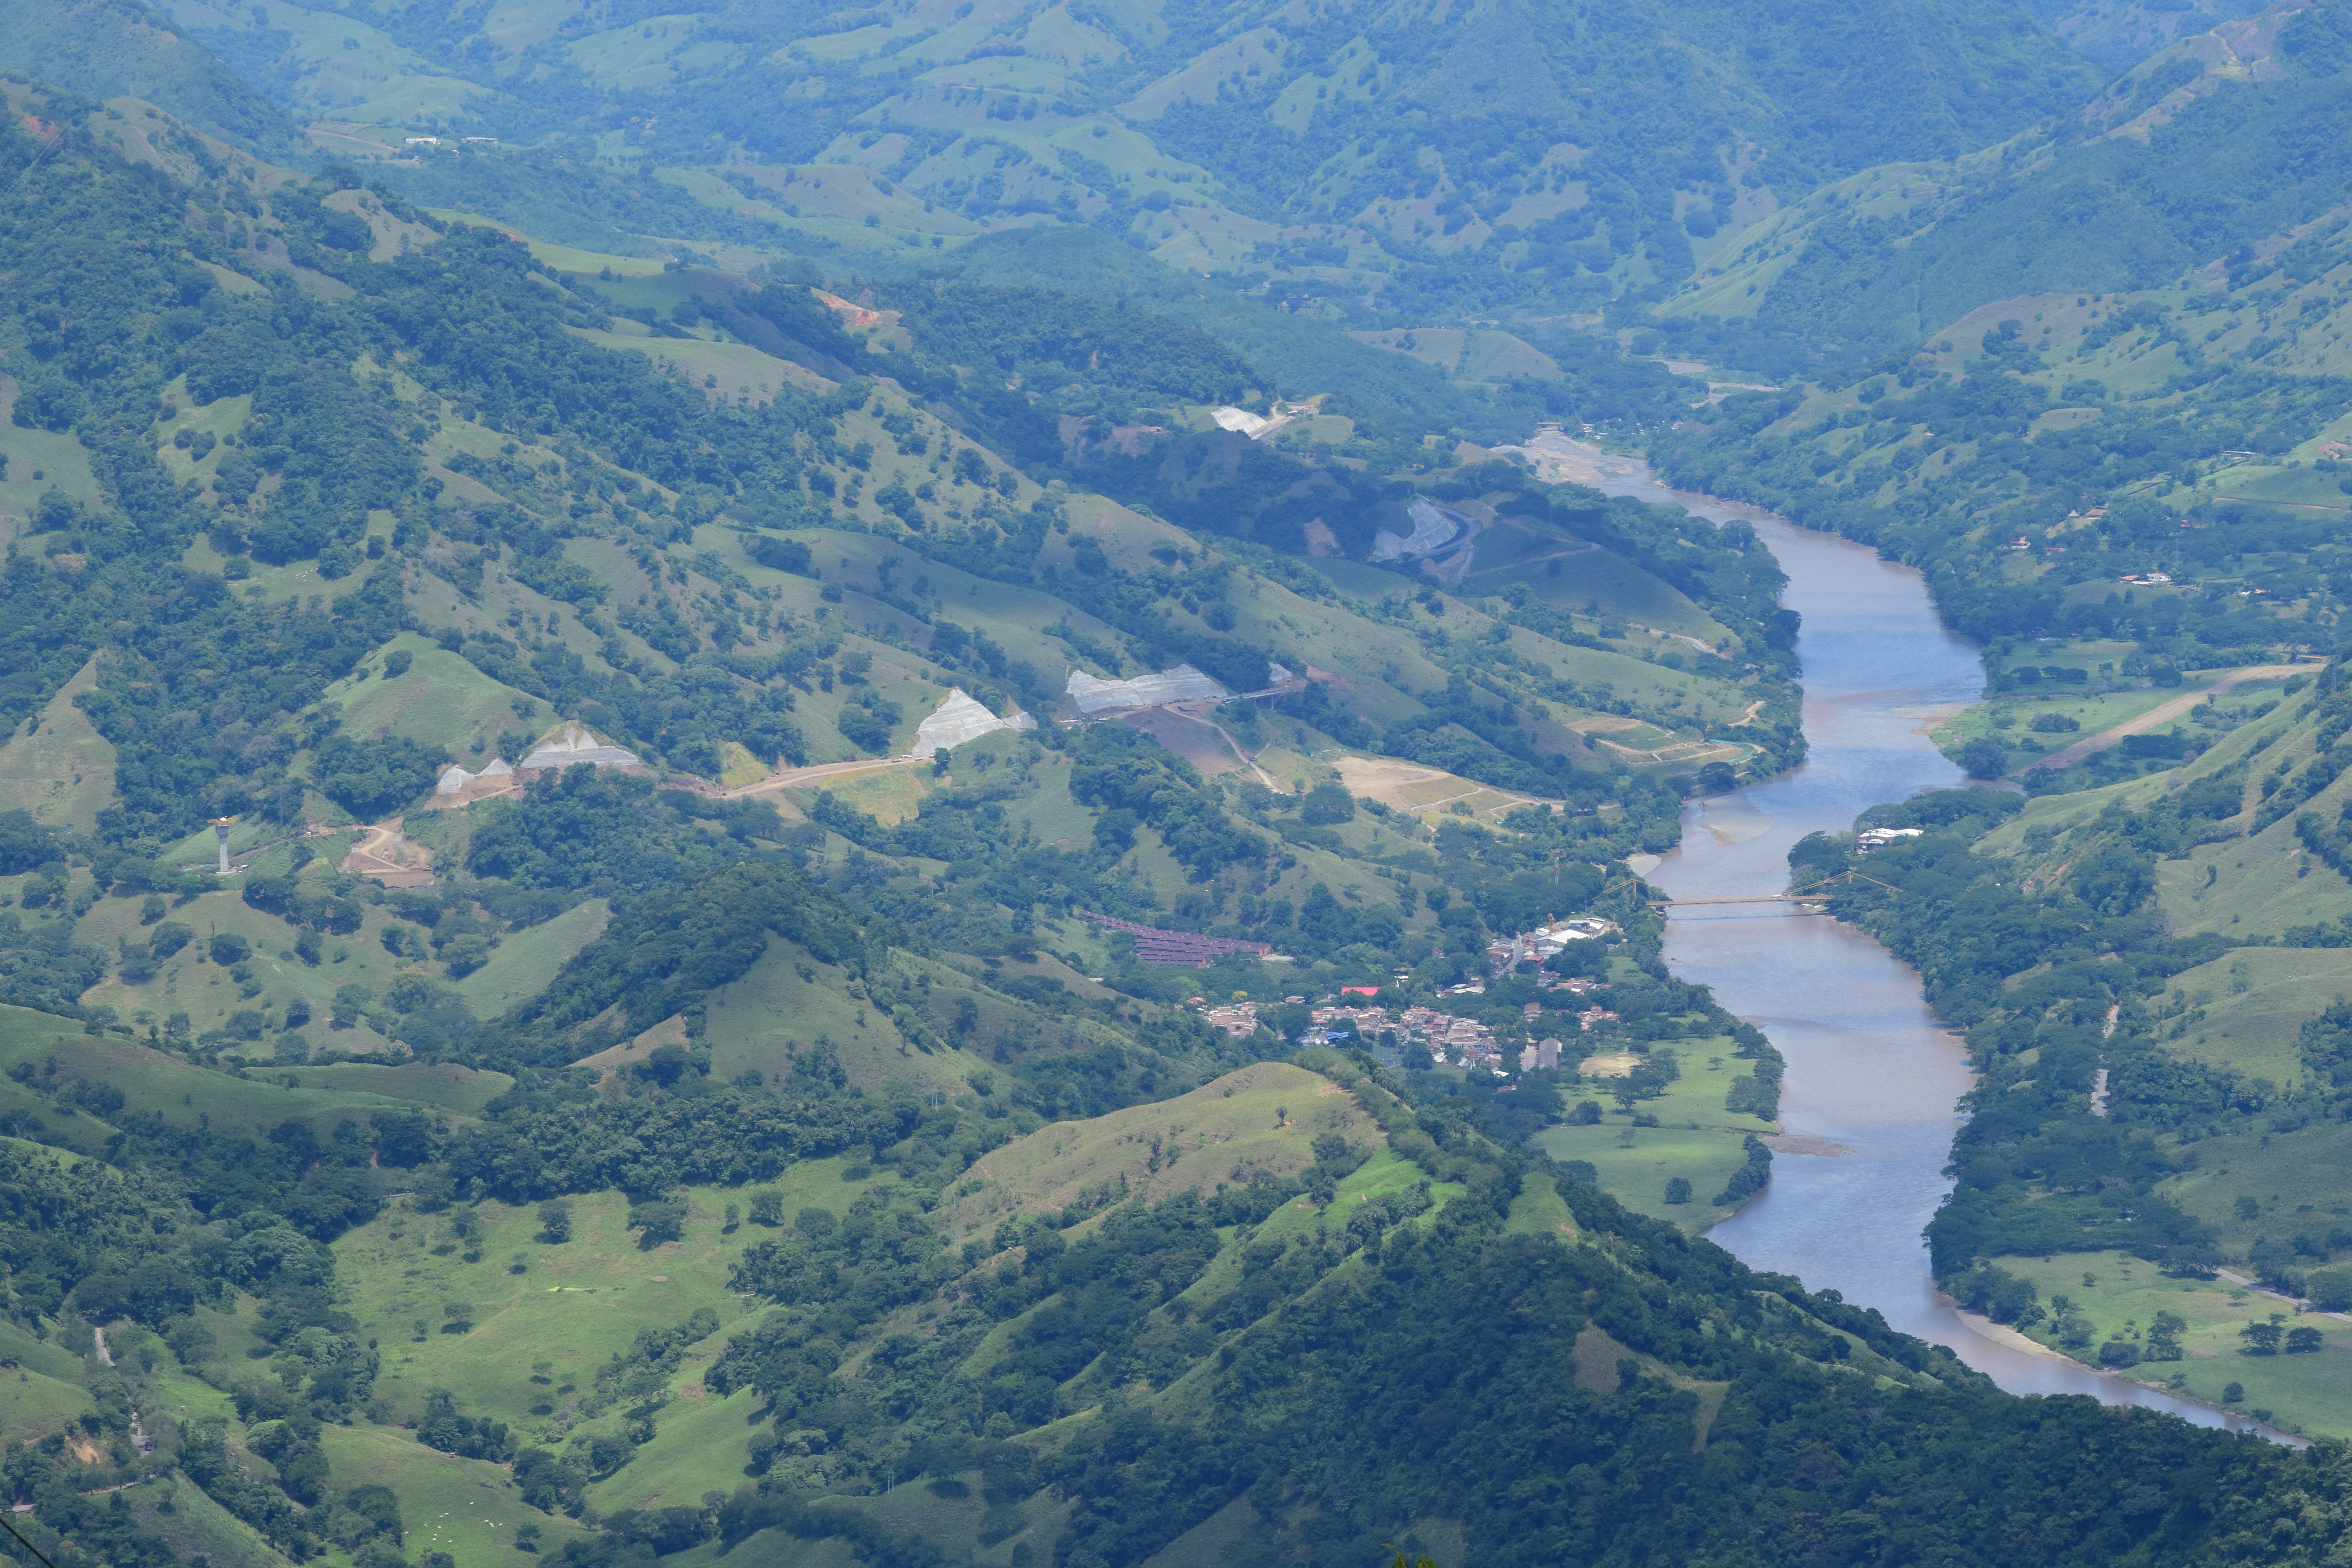
mountains, colombian, aerial photography, mountainous landforms, natural landscape, mountain, water resources, hill station, bird's eye view, river, sky, highland, mountain range, tributary, valley, geological phenomenon, hill, ridge, bank, photography, geology, landscape, mount scenery, lake, reservoir, fjord, fell, terrain, watercourse, national park, cloud, mountain pass, alps, Drainage basin, floodplain, lake district, tourism, forest